Sara T. Mayo

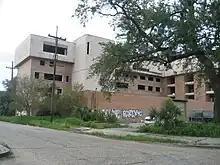
Former Sara Mayo Hospital building in Uptown New Orleans.

Following her graduation from medical school, Mayo moved to New Orleans, Louisiana, where she continued to face limitations on where she could practice medicine in the male-dominated medical community of the time. She initially took up employment at Kingsley House in New Orleans. There, Mayo commenced her career of service to disadvantaged people. At Kingsley House, Mayo met seven other women who were physicians in New Orleans, with whom she continued to collaborate through her career. The group of physicians included: Dr. Clara Glenk, Dr. Susanna Otis, Dr. Elizabeth Bass, Dr. Cora Bass, Dr. Clothilde Jacquet, Dr. Edith Loeber and Dr. M. Blanche Tassy.